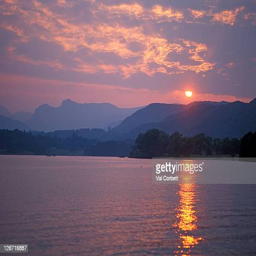
sun setting behind clouds with pink and yellow glow in the background .